Alfred Edwin Eaton

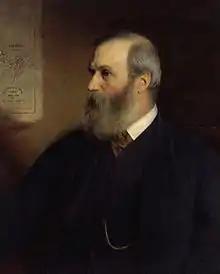
Benjamin Leigh Smith, who invited Eaton onto his 1873 Svalbard Expedition

Arctic explorer Benjamin Leigh Smith selected his friend Eaton to accompany him on the screw steamer "Diana", to bring supplies to the Swedish ships of Nordenskiöld's 1872 Svalbard Expedition, which Leigh Smith suspected had become beset by ice in Mossel Bay. The "Diana" was successful in its relief mission and continued on to survey areas of Svalbard which had not yet been documented by Swedish scientists. Eaton's official position on the "Diana" was Ship's Surgeon and General Practitioner, but he was also the Svalbard Expedition's naturalist.